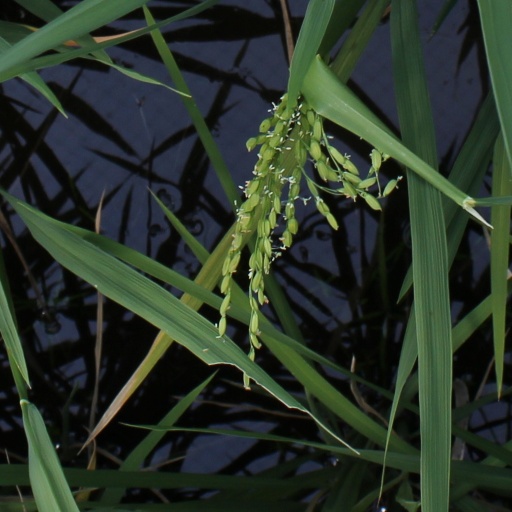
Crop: rice